Agudat Yisrael

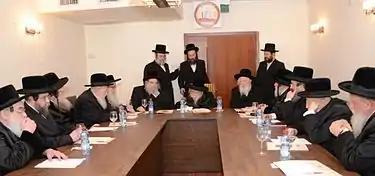
Agudat Yisrael council meeting

Agudat Yisrael (Ashkenazi Hebrew: "Agudas Yisroel") is a Haredi Jewish political party in Israel. It began as a political party representing Haredi Jews in Poland, originating in the Agudath Israel movement in Upper Silesia. It later became the party of many Haredim in Israel. It was the umbrella party for many, though not all, Haredi Jews in Israel until the 1980s, as it had been during the British Mandate of Palestine.